Topical drug delivery

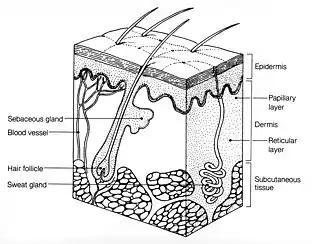
Skin layers

The human body's largest organ is the skin layers, which protects against foreign particles. Human skin contains several layers, including the subcutaneous layer, the dermis, the epidermis, the stratum corneum, and the appendages. Each of these layers have an effect on the absorption of topical drug. When the topical drug is applied to the skin, it must pass via the stratum corneum, which is the outermost skin layer. Stratum corneum's function includes prevention of water loss in skin and inhibit the penetration of foreign molecules into the dermal layers. Hence, it also prevents the hydrophilic molecules to get absorbed into the skin since it is made out of bilayered lipids. With this barrier, stratum corneum affects the permeability of topical drugs. Another part of the skin is called the appendages, and it is known as the “shortcut” for topical drug delivery. The shortcut pathway allows the drug molecules to first pass the stratum corneum barrier via hair follicles.